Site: brandenburg
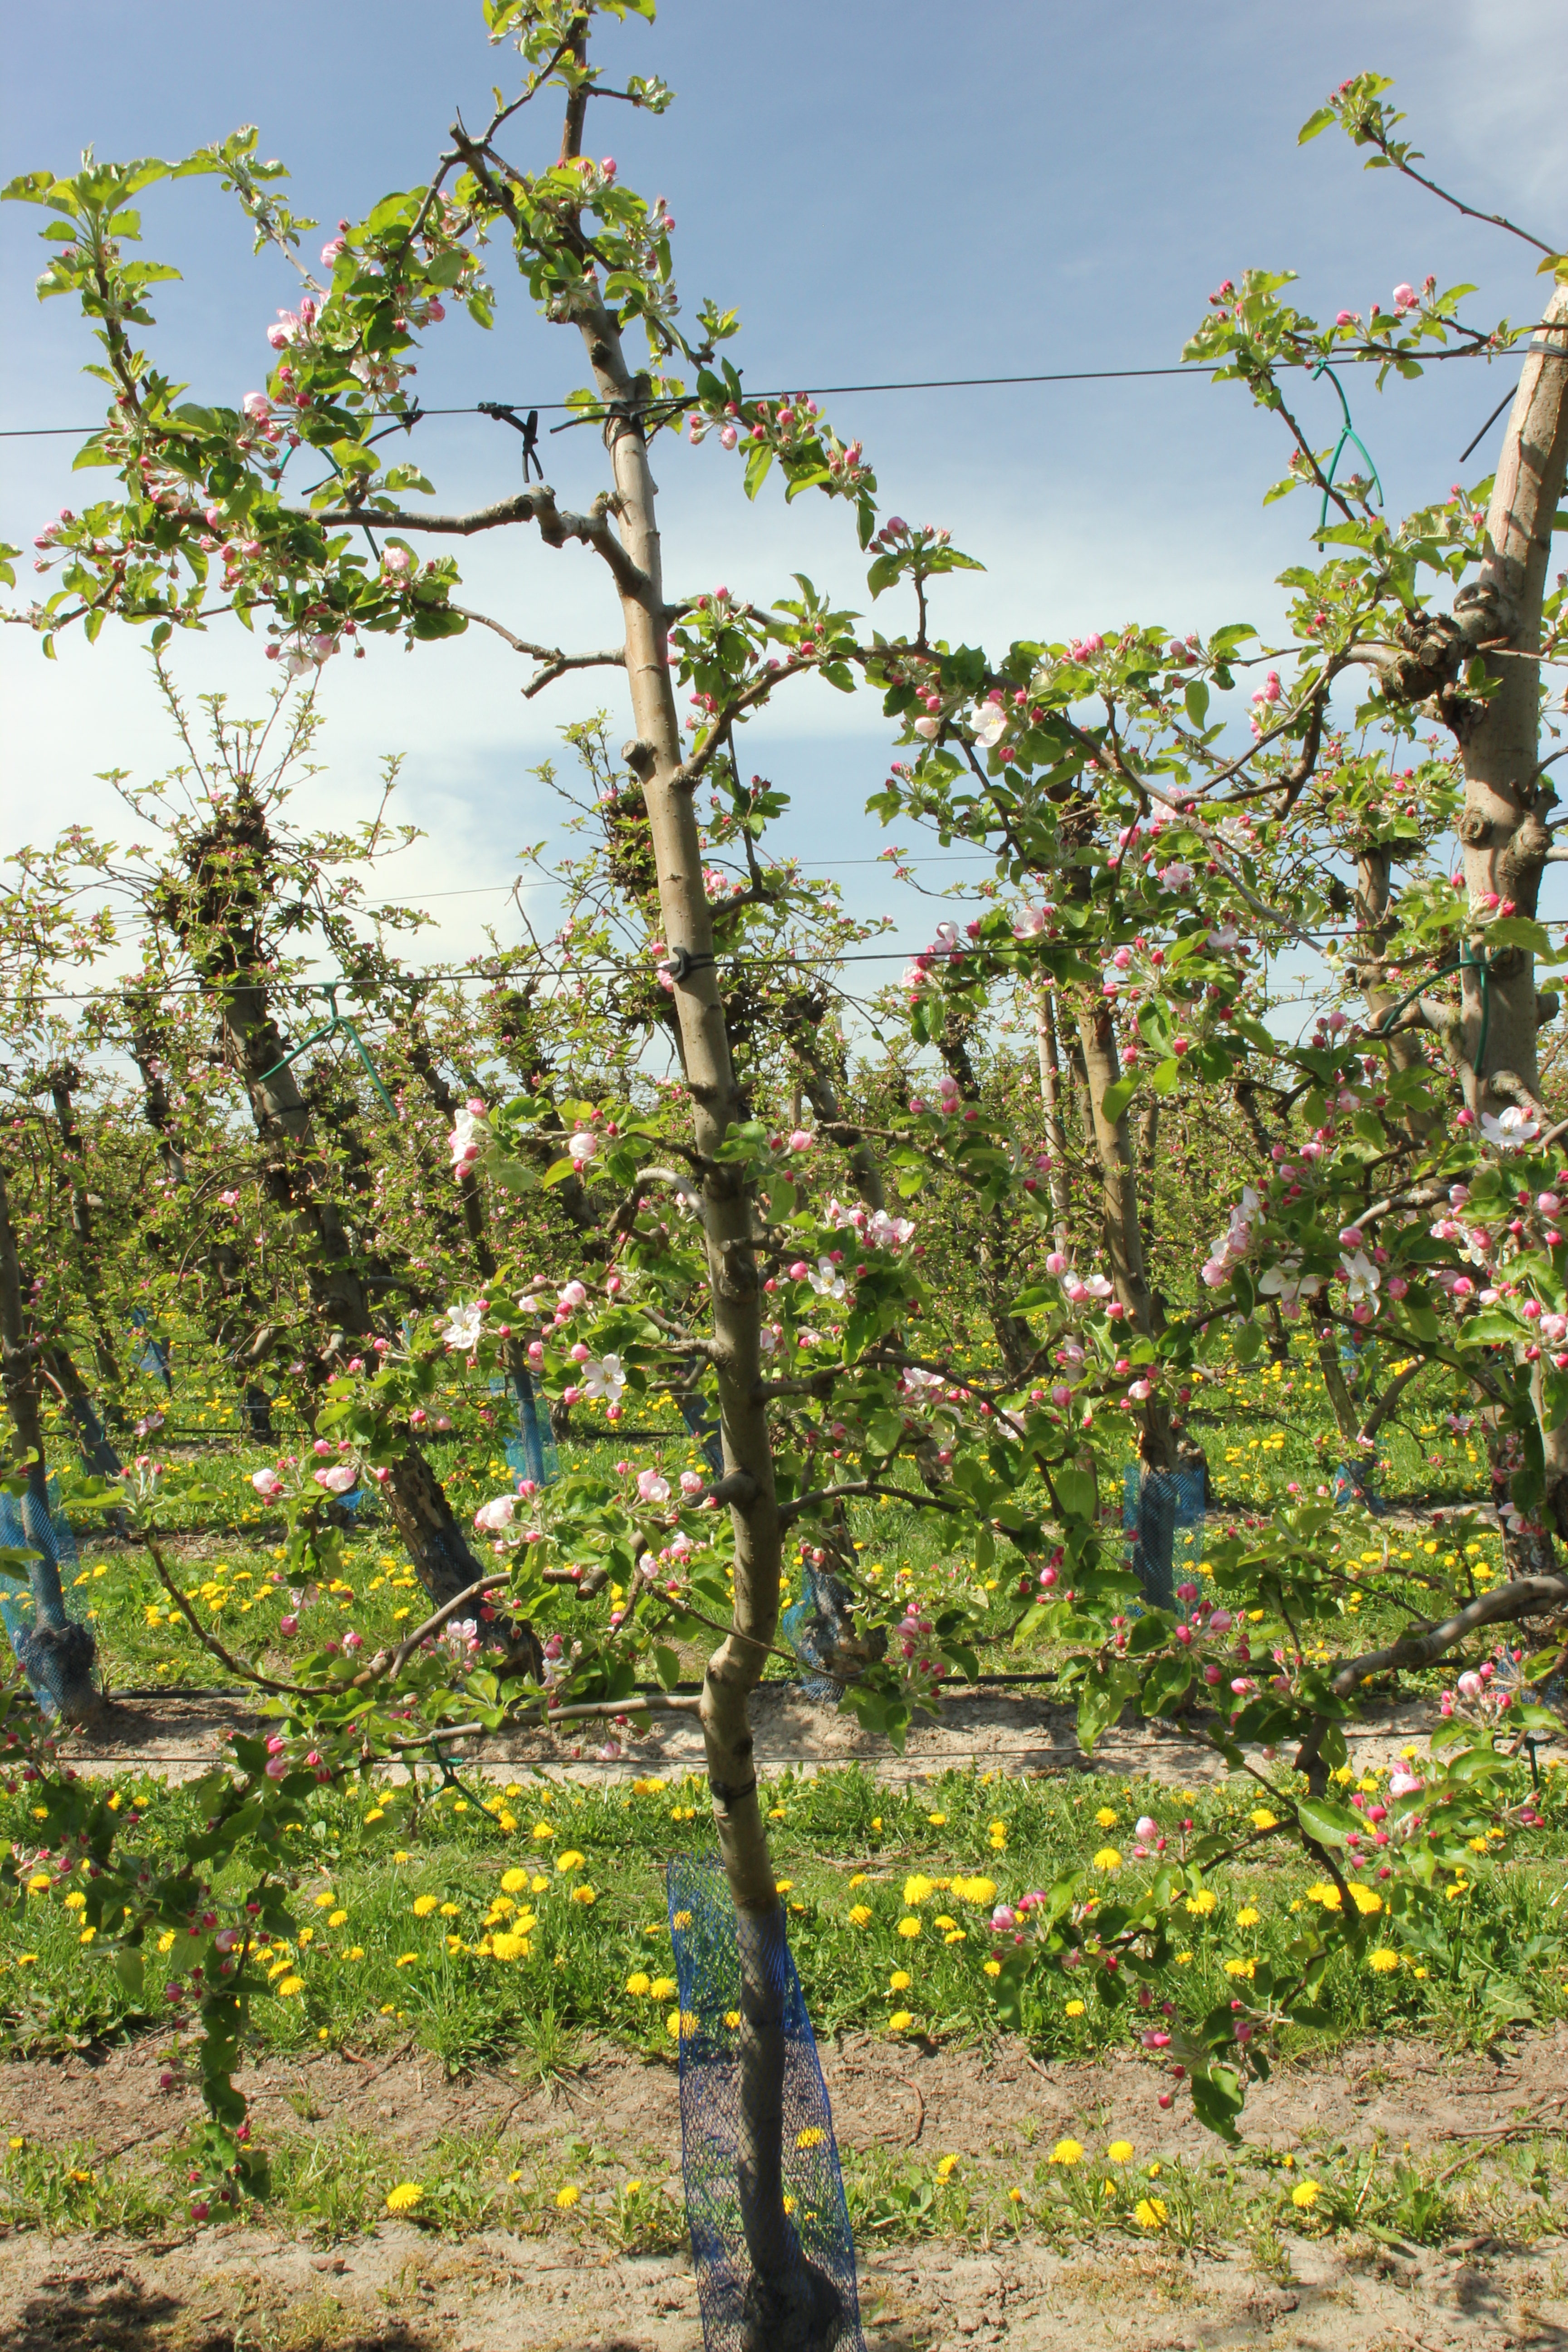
Growth stage (BBCH 57): Inflorescence emergence